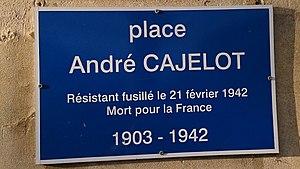
Plaque de la place André Cajelot, avenue du XXe corps (Nancy)
L'église Saint-Georges est une église de culte catholique érigée au XIXᵉ siècle à Nancy.
L'Avenue du XXᵉ Corps est une voie de la commune de Nancy, dans le département de Meurthe-et-Moselle, en région Lorraine.